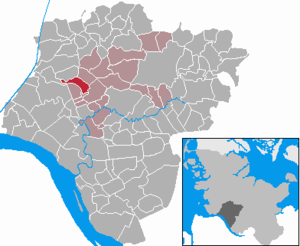
Kleve (Kreis Steinburg)
Kort
Kleve er en by og kommune i det nordlige Tyskland, beliggende i Amt Itzehoe-Land under Kreis Steinburg. Kreis Steinburg ligger i den sydvestlige del af delstaten Slesvig-Holsten.